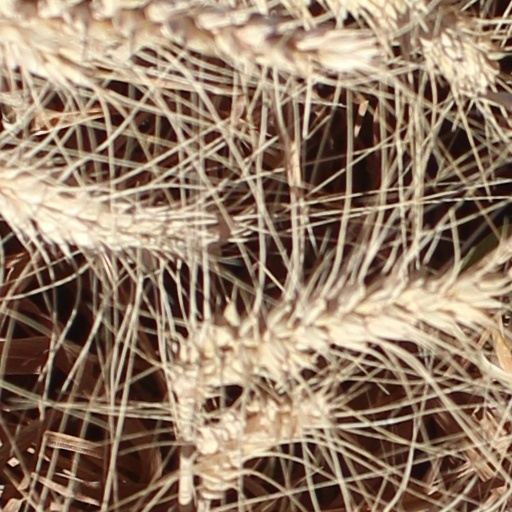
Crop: wheat